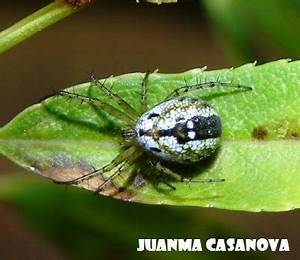
Label: ragno